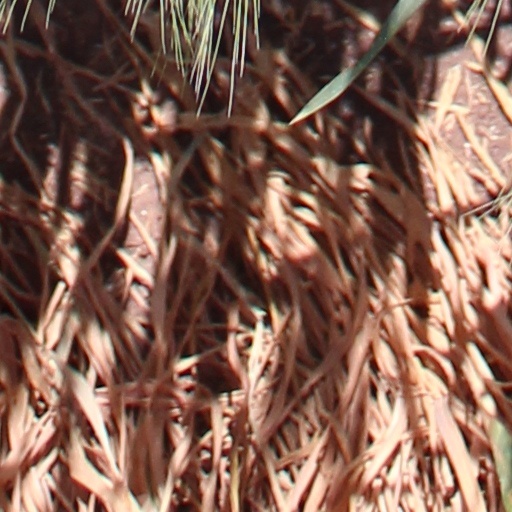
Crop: wheat